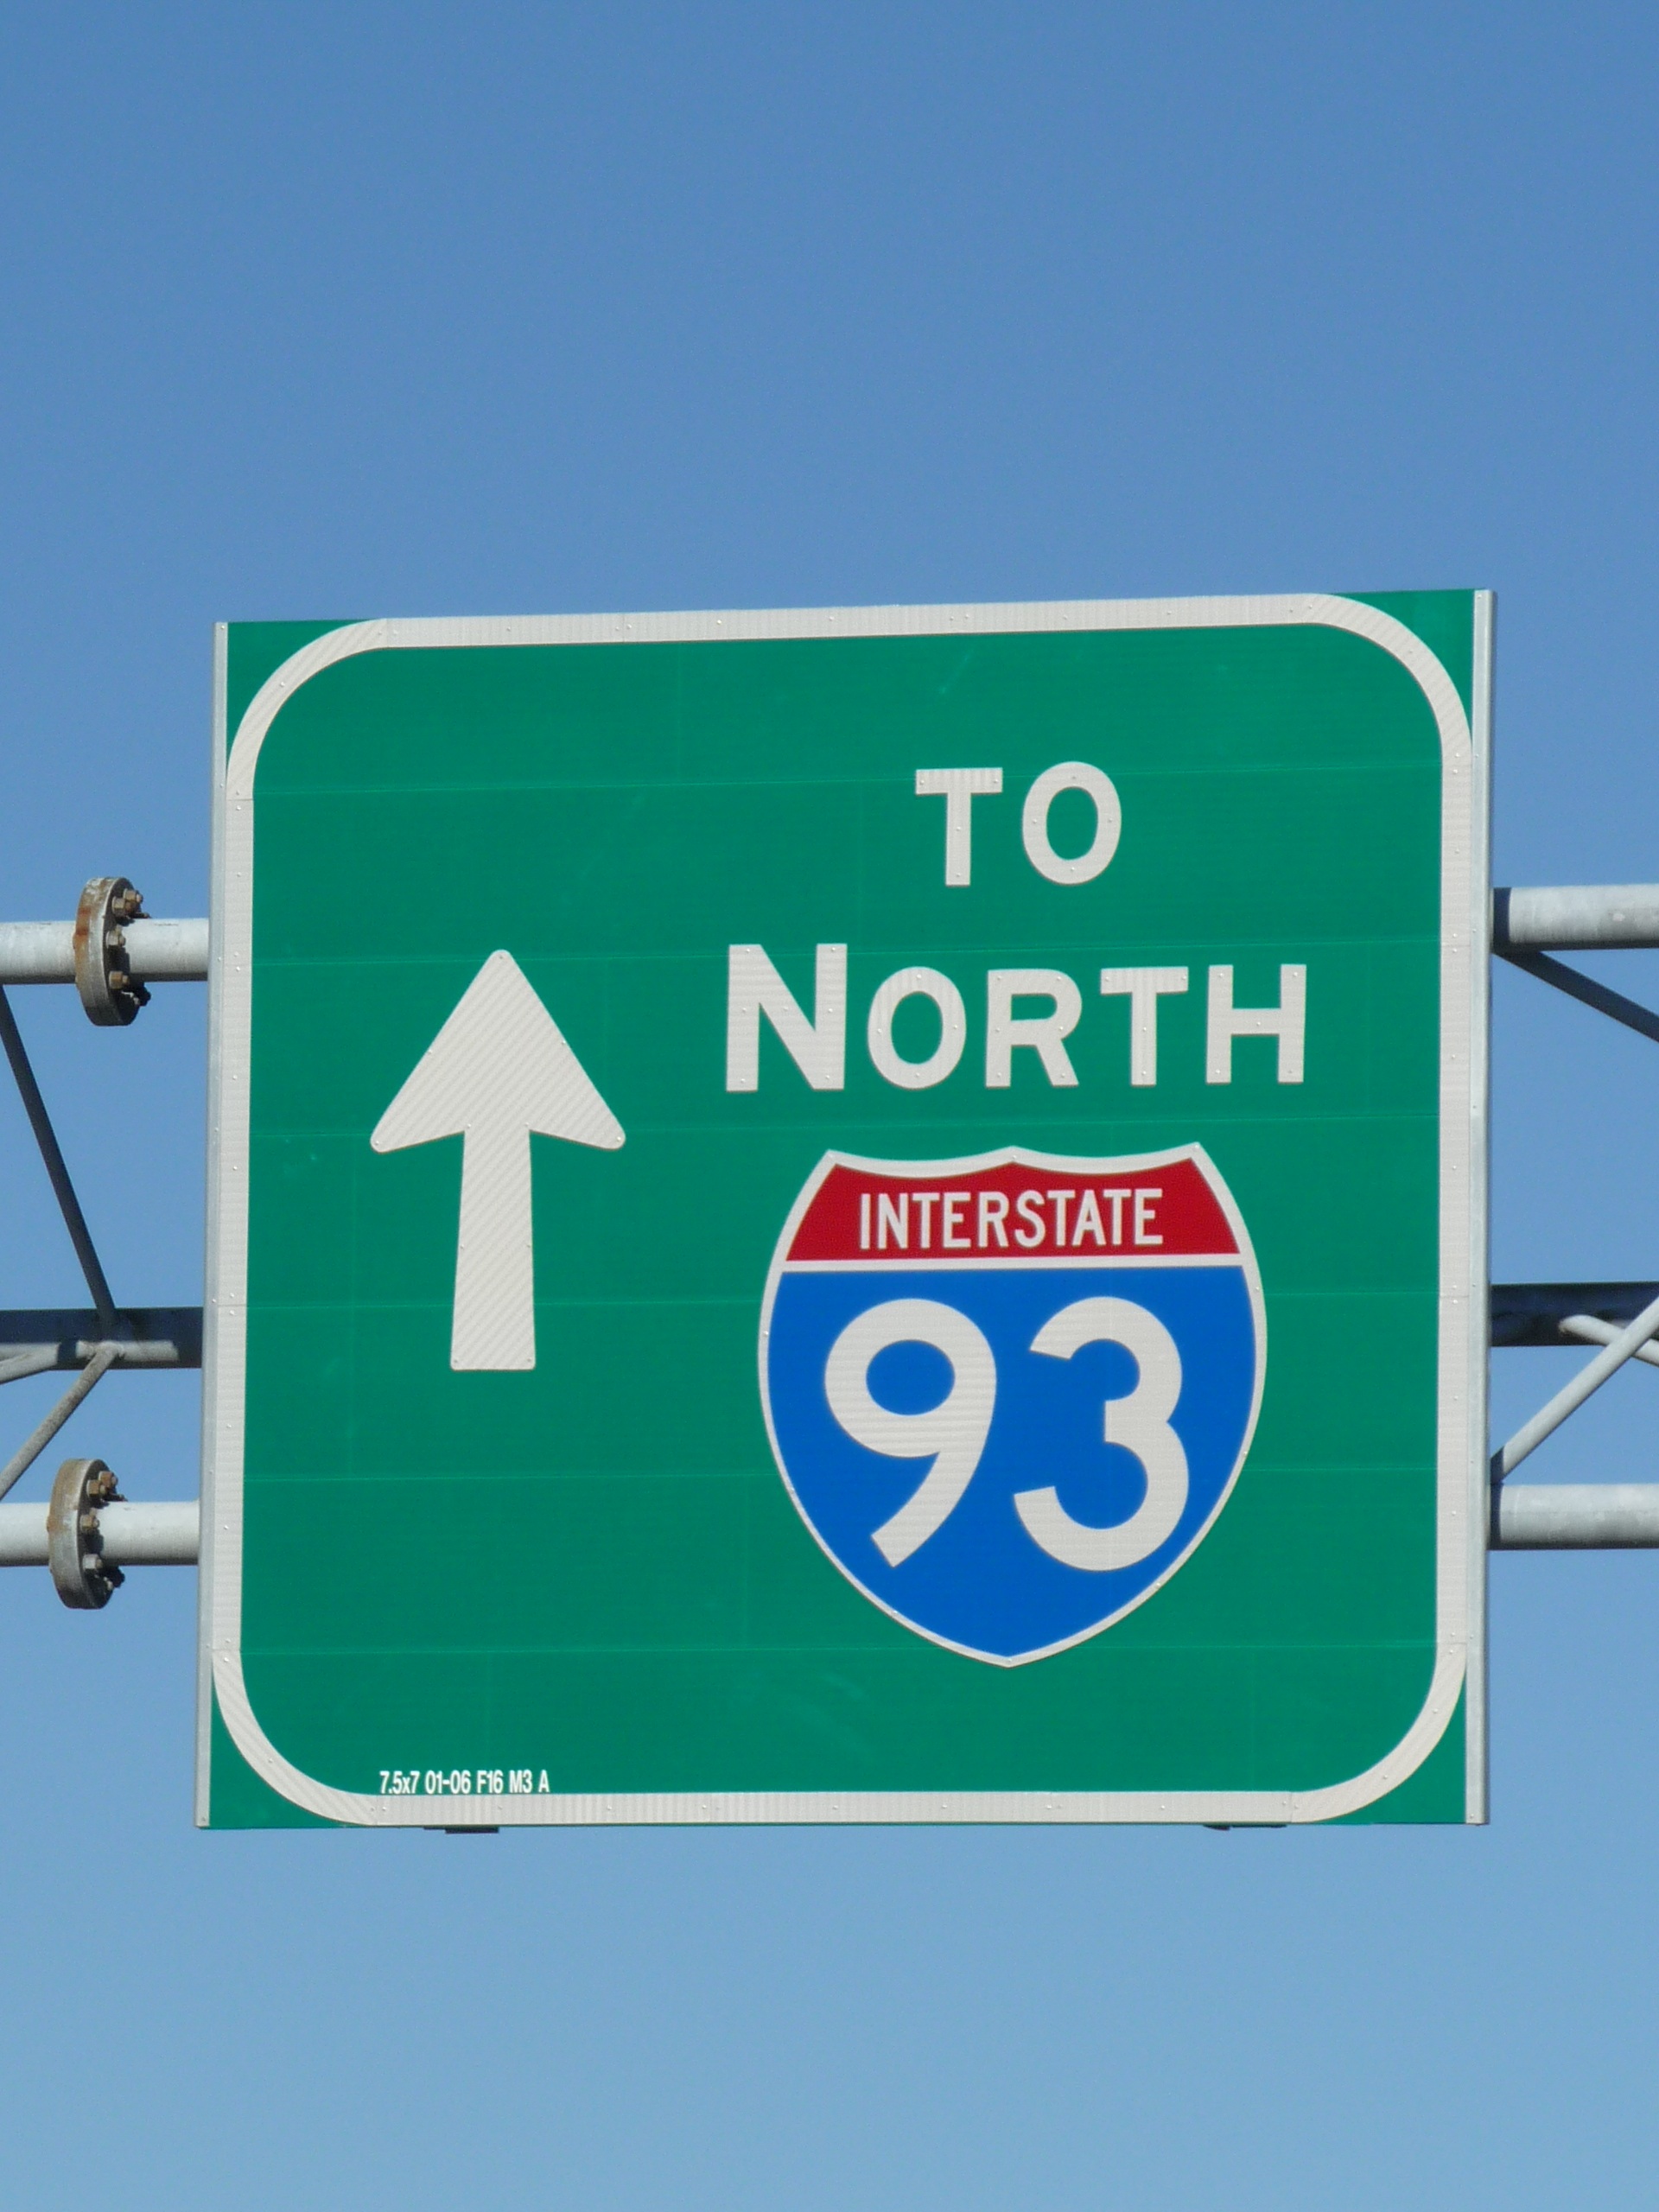
advertising, travel, sign, banner, usa, street sign, signage, brand, traffic sign